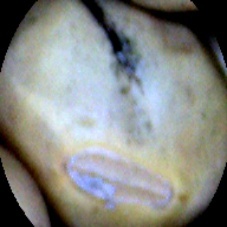
Label: Broken